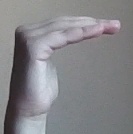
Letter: haa